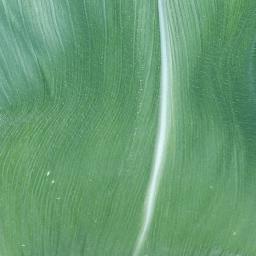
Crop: corn
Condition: (maize)_healthy